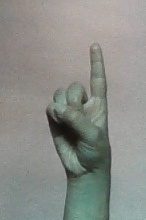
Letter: bb